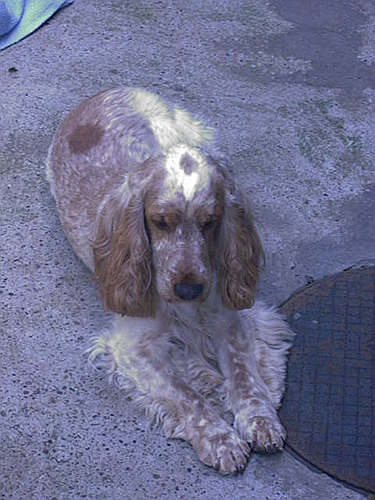
Animal: dog
Breed: english cocker spaniel